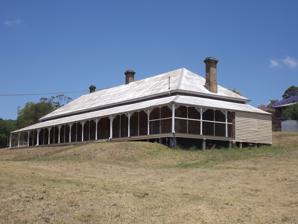
Building: Harlaxton House
Country: Australia
Year built: 1869
For the manor house in England, see Harlaxton Manor . Historic site in Queensland, Australia Harlaxton House 2014 Location 6 Munro Street, Harlaxton, Queensland , Australia Coordinates 27°31′48″S 151°57′36″E / 27.5299°S 151.96°E / -27.5299; 151.96 Design period 1840s–1860s (mid-19th century) Built 1869–1870 – 1910s circa Queensland Heritage Register Official name Harlaxton House Type state heritage (built, landscape) Designated 21 October 1992 Reference no. 600839 Significant period 1860s–1910s (fabric, historical) Significant components service wing, attic, views from, residential accommodation – main house, views to, carriage way/drive, trees/plantings, terracing Location of Harlaxton House in Queensland Show map of Queensland Harlaxton House (Australia) Show map of Australia Harlaxton House is a heritage-listed villa at 6 Munro Street, Harlaxton, Queensland , Australia. It was built from 1869 to 1870 to 1910s circa. It was added to the Queensland Heritage Register on 21 October 1992. History Francis Thomas Gregory (1821-1888) Harlaxton House is a low-set, single-storey stone residence built for Francis Thomas Gregory , and his wife Marion Scott Gregory, née Hume, in the 1870s. A letter to the editor of the Toowoomba Chronicle dated 19 June 1979, suggests that Harlaxton House was named after Harlaxton Manor , relatively near the home of the Gregorys at Farnsfield , Nottinghamshire . The architect of Harlaxton House is unknown. The date of completion of Harlaxton House is uncertain but in a letter written to Katie Hume, dated 23 November 1869, Mrs Gregory refers to "The Hermitage", presumably where she was writing, as being "within a mile of the house Frank Gregory is building on the Range and which they are to occupy next March". On 28 January 1871, Mrs Gregory had a son "at Harlaxton House near Toowoomba ." Mrs Gregory was the sister of Walter Hume who later became the Commissioner of Crown Lands on the Darling Downs . (Walter Hume was the husband of Katie Hume, née Fowler, who is the subject of the publication Katie Hume on the Darling Downs: A Colonial Marriage, edited by Nancy Bonnin.) On 7 August 1862, Martin Meldon took up 53 hectares (130 acres) of land extending back to where Downlands College now stands (On Deed of Grant information, land area is given as 43 acres (17 ha) and 3 roods (33,000 sq ft; 3,000 m 2 )). On 18 December 1869, it was purchased by Frances Thomas Gregory, later Hon. F.T. Gregory, M.L.C, gold medallist of the Royal Geographical Society, explorer, geologist and botanist. He was the son of Captain Joshua Gregory of the 78th Highlanders and brother of Sir Augustus Charles Gregory , first Surveyor-General of Queensland. Gregory was born on 19 October 1821, in Farnsfield, Nottinghamshire, and came to Australia in 1829 in the ship Loftus. Gregory married Marion Scott Hume in 1864. The Register of the Queensland Parliament, 1860–1927 states that Gregory resigned as mining Commissioner for Stanthorpe in November 1872 to take over the administration on the Estate of his late friend William Beit, and the family moved to Westbrook . William Beit was the father of William Beit Jnr, the builder of Ascot House in Toowoomba. In 1874 Gregory entered the Queensland Legislative Council and the family moved back to Harlaxton. In 1874 Francis Thomas Gregory was listed in the Post Office Directory as a Justice of the Peace, Darling Downs. From information available in the Post Office Directory, 1883–84, Gregory is listed as Vice-President of Horticultural Association, Chairman of Highfields Divisional Board and Chairman and Treasurer of the Toowoomba Grammar School . Information in files of the National Trust of Queensland claim that, in 1877, Gregory was the financial agent for trustees of Beit (Westbrook) and Tooth ( Clifton ). He may still have been financial agent for trustees even though he may have moved back to Harlaxton. The exact dates of these occurrences remains unclear. Harlaxton was originally known as Irishtown, as a number of Irish settlers stayed in the completing the new Main Line railway between Ipswich and Toowoomba. Railway line opened in Toowoomba on 1 May 1867, while the Brisbane link was not established until 14 June 1875. Harlaxton House was rented by Lord Lamington , the eighth governor of Queensland (1896-1901). Harlaxton railway station ( 27°31′44″S 151°57′30″E / 27.5289°S 151.9584°E / -27.5289; 151.9584 ( Harlaxton railway station (former) ) ) on the Main Line railway from Brisbane was established for the benefit of Governor Lamington, his guests and his staff. From 1906-1909, Gabbinbar was the summer residence of the Governor of Queensland , Lord Chelmsford and his family. The use of the residence as a summer retreat for the governor continued the trend of using several Toowoomba residences in this manner. Fernside was used as a place of summer residence by Sir Arthur Kennedy , Governor of Queensland from 1877-1883. Sir Arthur Kennedy, 5th Governor of Queensland, often visited Harlaxton. It is purported that Sir Arthur and Lady Kennedy were good friends with the Gregorys. After the death of Gregory in Toowoomba on 23 October 1888, Harlaxton was sold to Anne and William Herbert Francis Perry in April 1891. The Perrys used the house as a summer residence. It was probably during the Perrys' residence that a sewerage system and hot and cold running water was installed. Mrs Perry died in 1911 and the house again was sold. Information from Trustees Quarterly Review, April 1912 states that: ...A number of important property sales have taken place in Toowoomba during the last few months. One very important feature was the subdivision of the late Hon. W. Perry's Harlaxton Estate, comprising an area of about 150 acres within two miles (ca. 5 km) of the city. Under instructions from Queensland Trustees Limited, this property was subdivided into allotments ranging from a quarter to one acre, and at the two auction sales held, practically the whole of the property was disposed of at prices ranging from £43 to £220 per acre. Harlaxton was however, not sold and still remains open to a purchaser. George and Dorothea Cook bought the property in 1914; however, according to Mrs Cook, the title deeds were held up due to World War I . The Cooks became the registered owners of Harlaxton House on 26 September 1916. The Cook's bought the property when Munro Street was named Herbert Street and what is now Prince Street was named George Street . Dorothea Cook died in 1982 and Harlaxton House has remained, for the most part, unoccupied since. Description Harlaxton in Toowoomba, Queensland, ca. 1870 Harlaxton House is a low-set, single-storey stone residence built on a hill side with views overlooking the Toowoomba Range . It is a good example of the Victorian Georgian style of architecture popular from the 1840s to the 1890s. The style is noted for its gentle symmetry and simple rectangular shapes with conservative detailing. The residence was constructed from an unusual red stone quarried at Harlaxton which is known as " Laterite ". The stone gets its strong dark red colouring and its unusual texture from the presence of iron-oxide and clay . The doors and windows are trimmed in Helidon sandstone . Verandah at Harlaxton, Toowoomba in the 1880s The original section of the house is an L-shaped plan and is surrounded on two sides by a verandah with a separate roof, supported by slender timber posts with decorative cast iron brackets . The verandahs do not have any balustrades . The western side of the verandah has been enclosed in timber. Timber extensions have also occurred at the rear of the building. The hipped roof is of corrugated iron and is an elongated rectangle covering the front elevation. Two chimneys are visible, one on the south-east section and one on the north-west section. The shorter section of the roof which covers the foot of the "L" plan has a steep gable at the rear which houses an attic . The interior of the original section of the house is intact with the original cedar joinery and room layout extant (with the exception of a superficial timber partition in one of the eastern rooms). The main entrance to the interior is via a timber door at the western end of the front verandah which leads to an entrance hall; however, panelled French doors line the front verandah gaining entrance to each of the formal rooms at the front of the house. There is also a side door on the easterly verandah. The entrance hall is divided into two sections, one behind the other, and has doors in each section leading to other rooms. The interior is of a simple design with two large central rooms connected by doorways at the rear, both having two sets of French doors leading to the front verandah. A short hall-way on the eastern side of these rooms gains access to two more formal rooms at the front and two bedrooms at the rear and ultimately leads to the side door of the easterly verandah. There are four bedrooms, two in the north-west corner and two in the south-east corner of the house. Each of the bedrooms has a fireplace and the two large central living rooms have a fireplace on either side of the dividing wall and there is one fireplace in the eastern formal room. The house has seven original fireplaces with mantles. The external stone wall in the eastern formal room is exposed internally. Other walls are wallpapered or plastered. The interior walls display numerous cracks in the masonry. The largest cracks include one in the wall between the entrance hall and the adjacent formal room and one in the dividing wall between the bedrooms in the south-east corner. These cracks are quite substantial and are due to moving foundations . The timber addition at the rear of the original house consists of two bedrooms, a kitchen, a bathroom with two external toilets, and a laundry. It has a hall which runs along the former external wall of the house. The red stone has been painted in this section. The house is currently unused but basic maintenance has been carried out by the owners including new guttering, roof maintenance and drainage of the land to prevent any further damp problems. Two corrugated iron sheds are on the property. One is in poor condition with a predominance of rust throughout; the other appears more recent and is in good condition. The exact construction dates of the sheds are unknown. A number of mature trees are extant to the rear of the house. Remains of the carriage drive are still discernible. After entering the property via Munro Street, the drive loops around in front of the house on a wide terrace dug into the hill side. Part of the drive, on the Prince Street side, is no longer apparent due to the construction of a modern road. The steep slope in front of the house has another terrace below the driveway , reminiscent of former gardens, and the house is on flat land dug into the slope of the hill. Heritage listing Harlaxton House was listed on the Queensland Heritage Register on 21 October 1992 having satisfied the following criteria. The place is important in demonstrating the evolution or pattern of Queensland's history. Harlaxton House follows the pattern of the construction of substantial houses on the Darling Downs which came to be used as summer resorts by various Governors, demonstrating the development of the Darling Downs from a sparsely populated pastoral region to one of prosperity. The proximity of Harlaxton House to the Railway Quarry, and the railway line which winds around the ranges to the north-east, reflects the importance of the development of the railway and its effect on the town The place is important in demonstrating the principal characteristics of a particular class of cultural places. Harlaxton House is significant as an elegant example of well-to-do domestic building from the 1870s, reflecting the wealth and status of a prominent figure in Toowoomba, a major regional centre in colonial Queensland. The location of Harlaxton House demonstrates the importance of topography for early settlers when they were choosing a suitable site on which to build. The place is important because of its aesthetic significance. Harlaxton House is aesthetically significant due to its location and its well balanced design and verandahs which take advantage of the views of the Toowoomba Range. The place has a strong or special association with a particular community or cultural group for social, cultural or spiritual reasons. Harlaxton House has special association with the community of Toowoomba as a well-known early residence and summer resort of the Governors of Queensland, including Lord Lamington, the eighth governor of Queensland, who rented Harlaxton House. The place has a special association with the life or work of a particular person, group or organisation of importance in Queensland's history. Harlaxton House has special association with the community of Toowoomba as a well-known early residence and summer resort of the Governors of Queensland, including Lord Lamington, the eighth governor of Queensland, who rented Harlaxton House. References